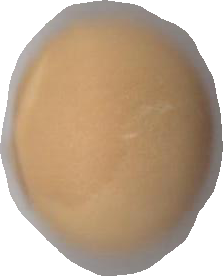
Variety: Grobogan